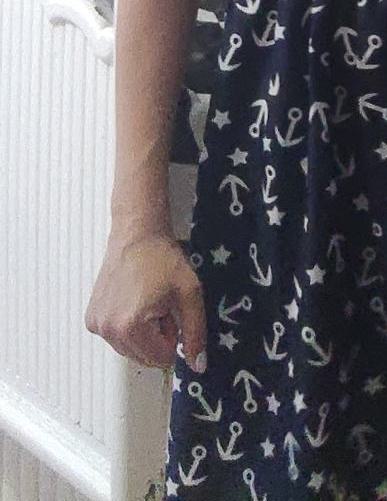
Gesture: no_gesture